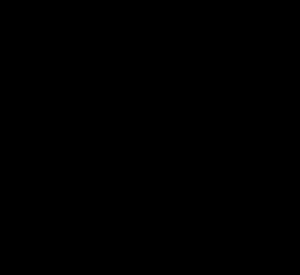
L'astrologie est un ensemble de croyances et de pratiques fondées sur l'interprétation symbolique des correspondances supposées entre les configurations célestes et les affaires humaines, collectives ou individuelles. L'astrologie est maintenant considérée comme une pseudoscience, une croyance indûment présentée comme scientifique, ou comme une superstition, l'ensemble des recherches menées depuis l'Antiquité ayant abouti au fait que l'astrologie se place, par sa méthode même, en dehors du domaine rationnel ou scientifique.
La pratique de l'astrologie repose sur l'interprétation de la « carte du ciel » calculée pour un événement quelconque, le plus souvent celui de la naissance d'une personne ou pour un moment marquant de son existence. Cette carte du ciel n'est qu'un schéma représentant la disposition des astres dans les signes du zodiaque ainsi que leurs relations, le tout se superposant à l'ensemble des maisons astrologiques.